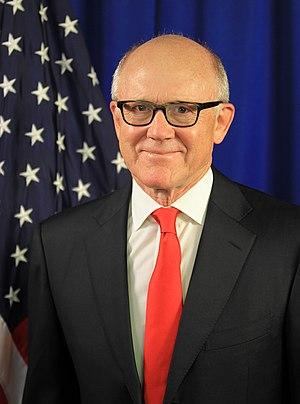
Robert Wood « Woody » Johnson IV, né le 12 avril 1947 à New Brunswick, est un entrepreneur et philanthrope américain. Il est le propriétaire des Jets de New York. En 2017, il est nommé ambassadeur des États-Unis au Royaume-Uni.
Le poste d’ambassadeur des États-Unis au Royaume-Uni est traditionnellement l'un des plus prestigieux du service extérieur des États-Unis, du fait de la « relation spéciale » entre les États-Unis et le Royaume-Uni.